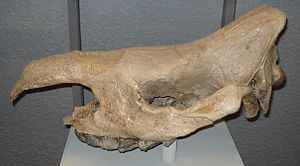
Skovnæsehorn
Kranium m. horn af skovnæsehorn
Skovnæsehorn eller Merck's næsehorn er en uddød art af næsehorn, der levede i Eurasien og Nordafrika i slutningen af den pleistocæne epoke. Det var således samtidigt med uldhåret næsehorn, men hørte til i et varmere klima. I Danmark kendes skovnæsehornet derfor fra en tidligere periode, Eem-mellemistiden. De seneste forekomster af skovnæsehorn er kendt fra Spanien hvor den overlevede ind i den sidste halvdel af Weichsel-istidens periode. Der kendes langt færre fossiler af skovnæsehorn end af uldhåret næsehorn, og man kender heller ikke skovnæsehorn fra hulemalerier – det præcise udseende af skovnæsehornet er derfor dårligt kendt. Man ved dog, at det foretrak skov og skovsteppe, og fra undersøgelser af kranium og tænder at det spiste blade frem for græs.